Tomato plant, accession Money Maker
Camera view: tilt-top (135 deg); turntable rotation: 180 degrees
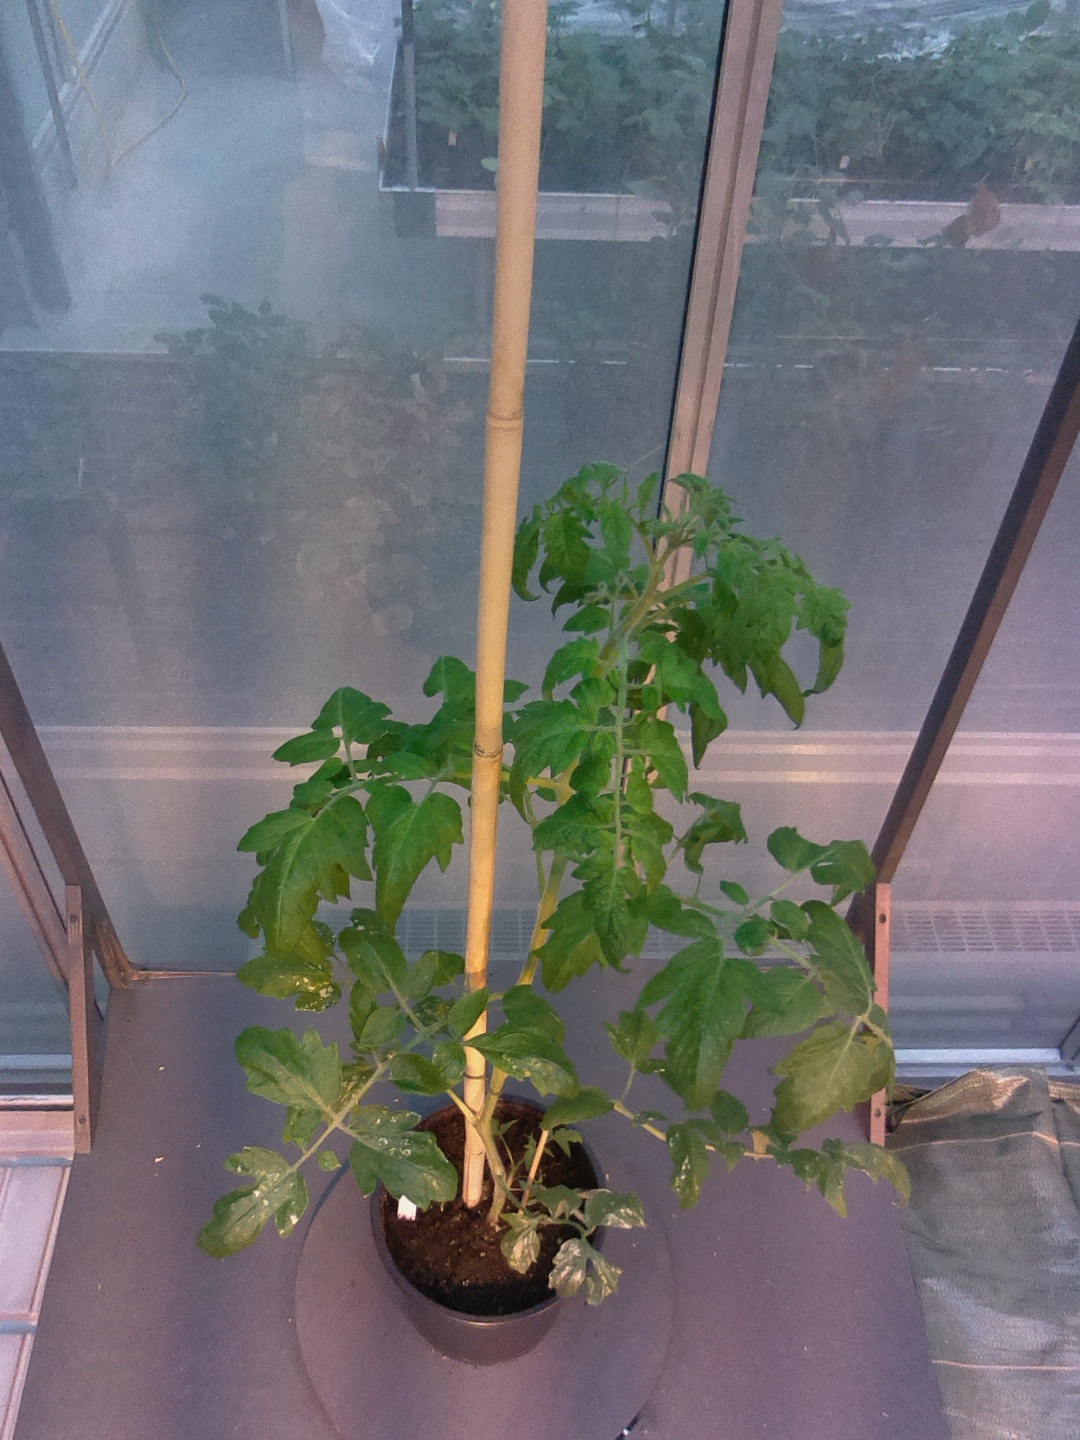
BBCH growth stage 53: 3 inflorescences visible